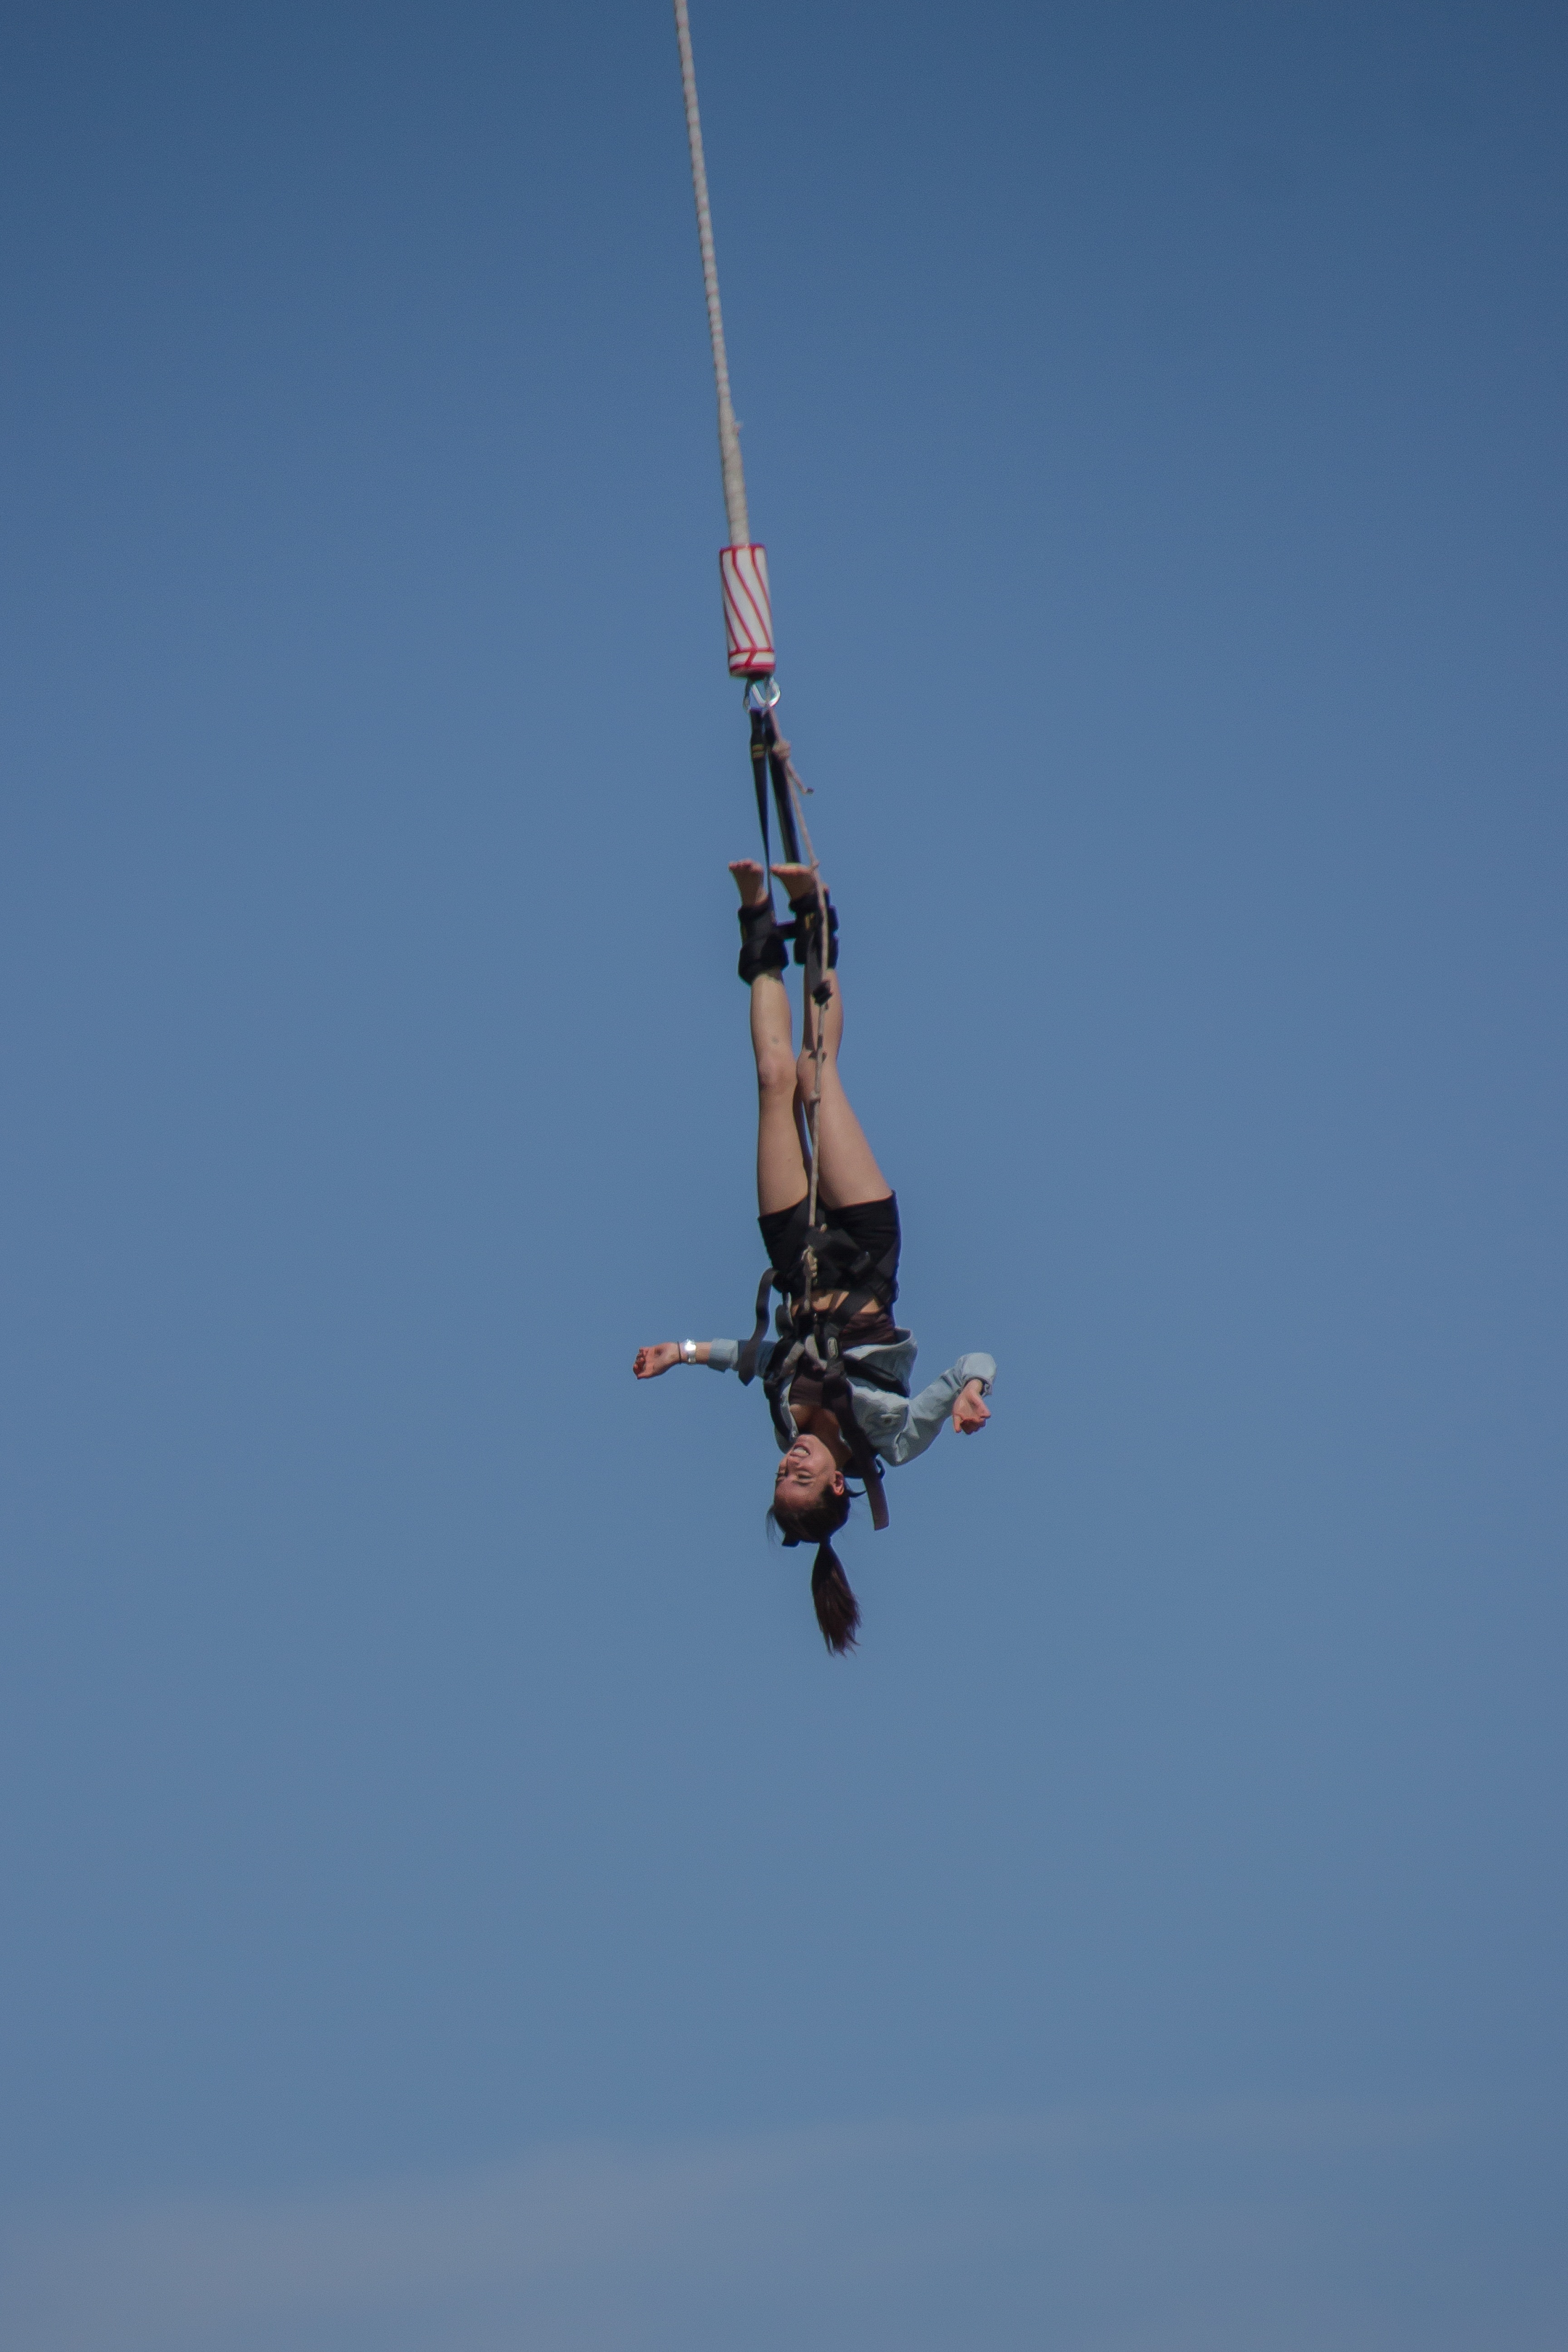
person, air, adventure, jump, jumping, vehicle, mast, flight, extreme sport, parachuting, bungy, aerobatics, physical exercise, bungee jumping, atmosphere of earth, human action, bungee cord